Prisoner of Passion

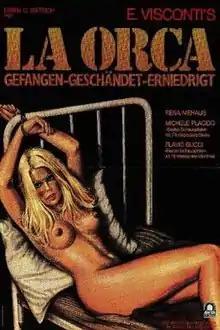

Prisoner of Passion is an Italian film directed by Eriprando Visconti. The film was followed with the sequel "Oedipus Orca".